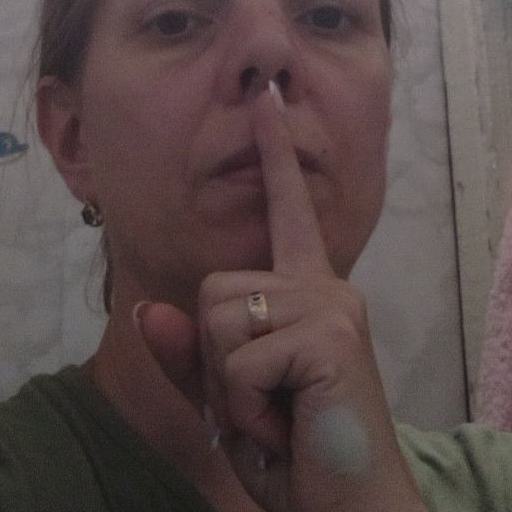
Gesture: mute